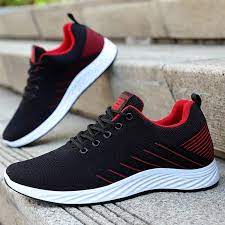
Label: Sneaker